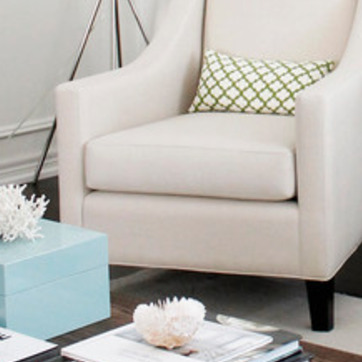
Material: leather